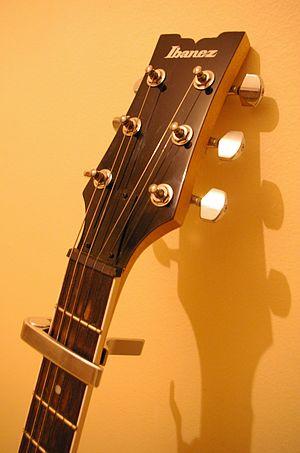
Le capodastre est un appareil utilisé pour transposer une musique pour un instrument à cordes sans changer le doigté, sans toucher à l'accordage mais en limitant l'emploi des cordes à une portion du manche. L'appareil plaque les cordes contre le manche, comme le ferait un « barré ». La longueur à vide des cordes devient plus courte, on ne peut obtienir ainsi que des sons plus aigus.